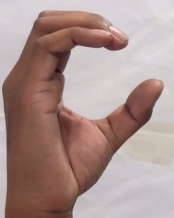
ASL sign: C